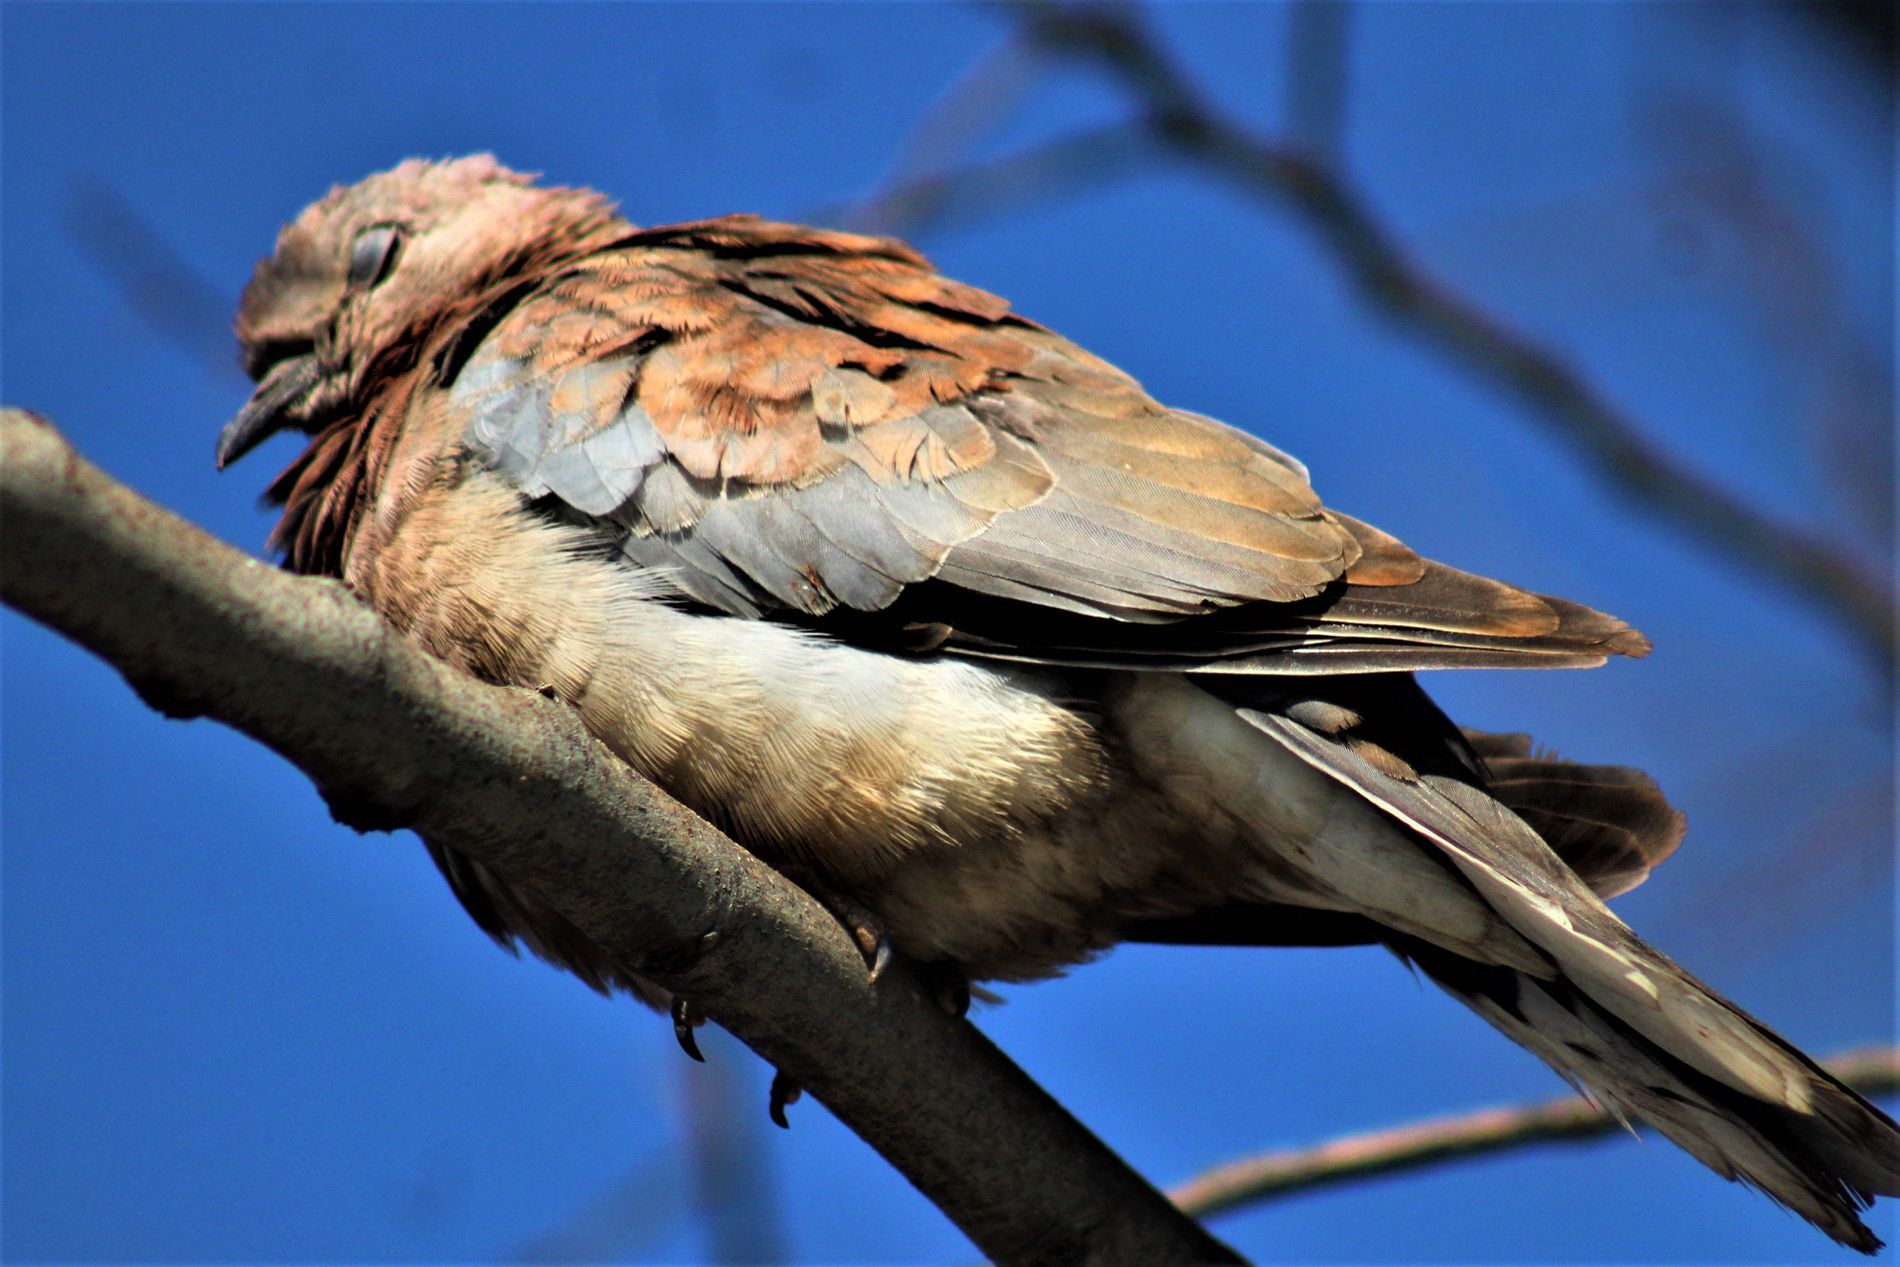
Perched Elegance
This picture shows a bird, probably a pigeon, perching peacefully on a branch with its eyes closed. In the background, a clear blue sky is visible along with some other branches.
A close up shot shows a bird, probably a pigeon, perching peacefully on a branch with its eyes closed. In the background, a clear blue sky is visible along with some other branches. The picture has gentle natural tones and a calm, serene vibe. The earthy tones of the bird's feathers provide warmth, and the blue sky heightens serenity.
Labels: Animal, Bird, Pigeon, Dove, Sky, Branch, Background
Camera: Canon Canon EOS 1300D
Aperture: F5.6
Exposure: 1/2000 sec
ISO: 250
Focal length: 300.0 mm